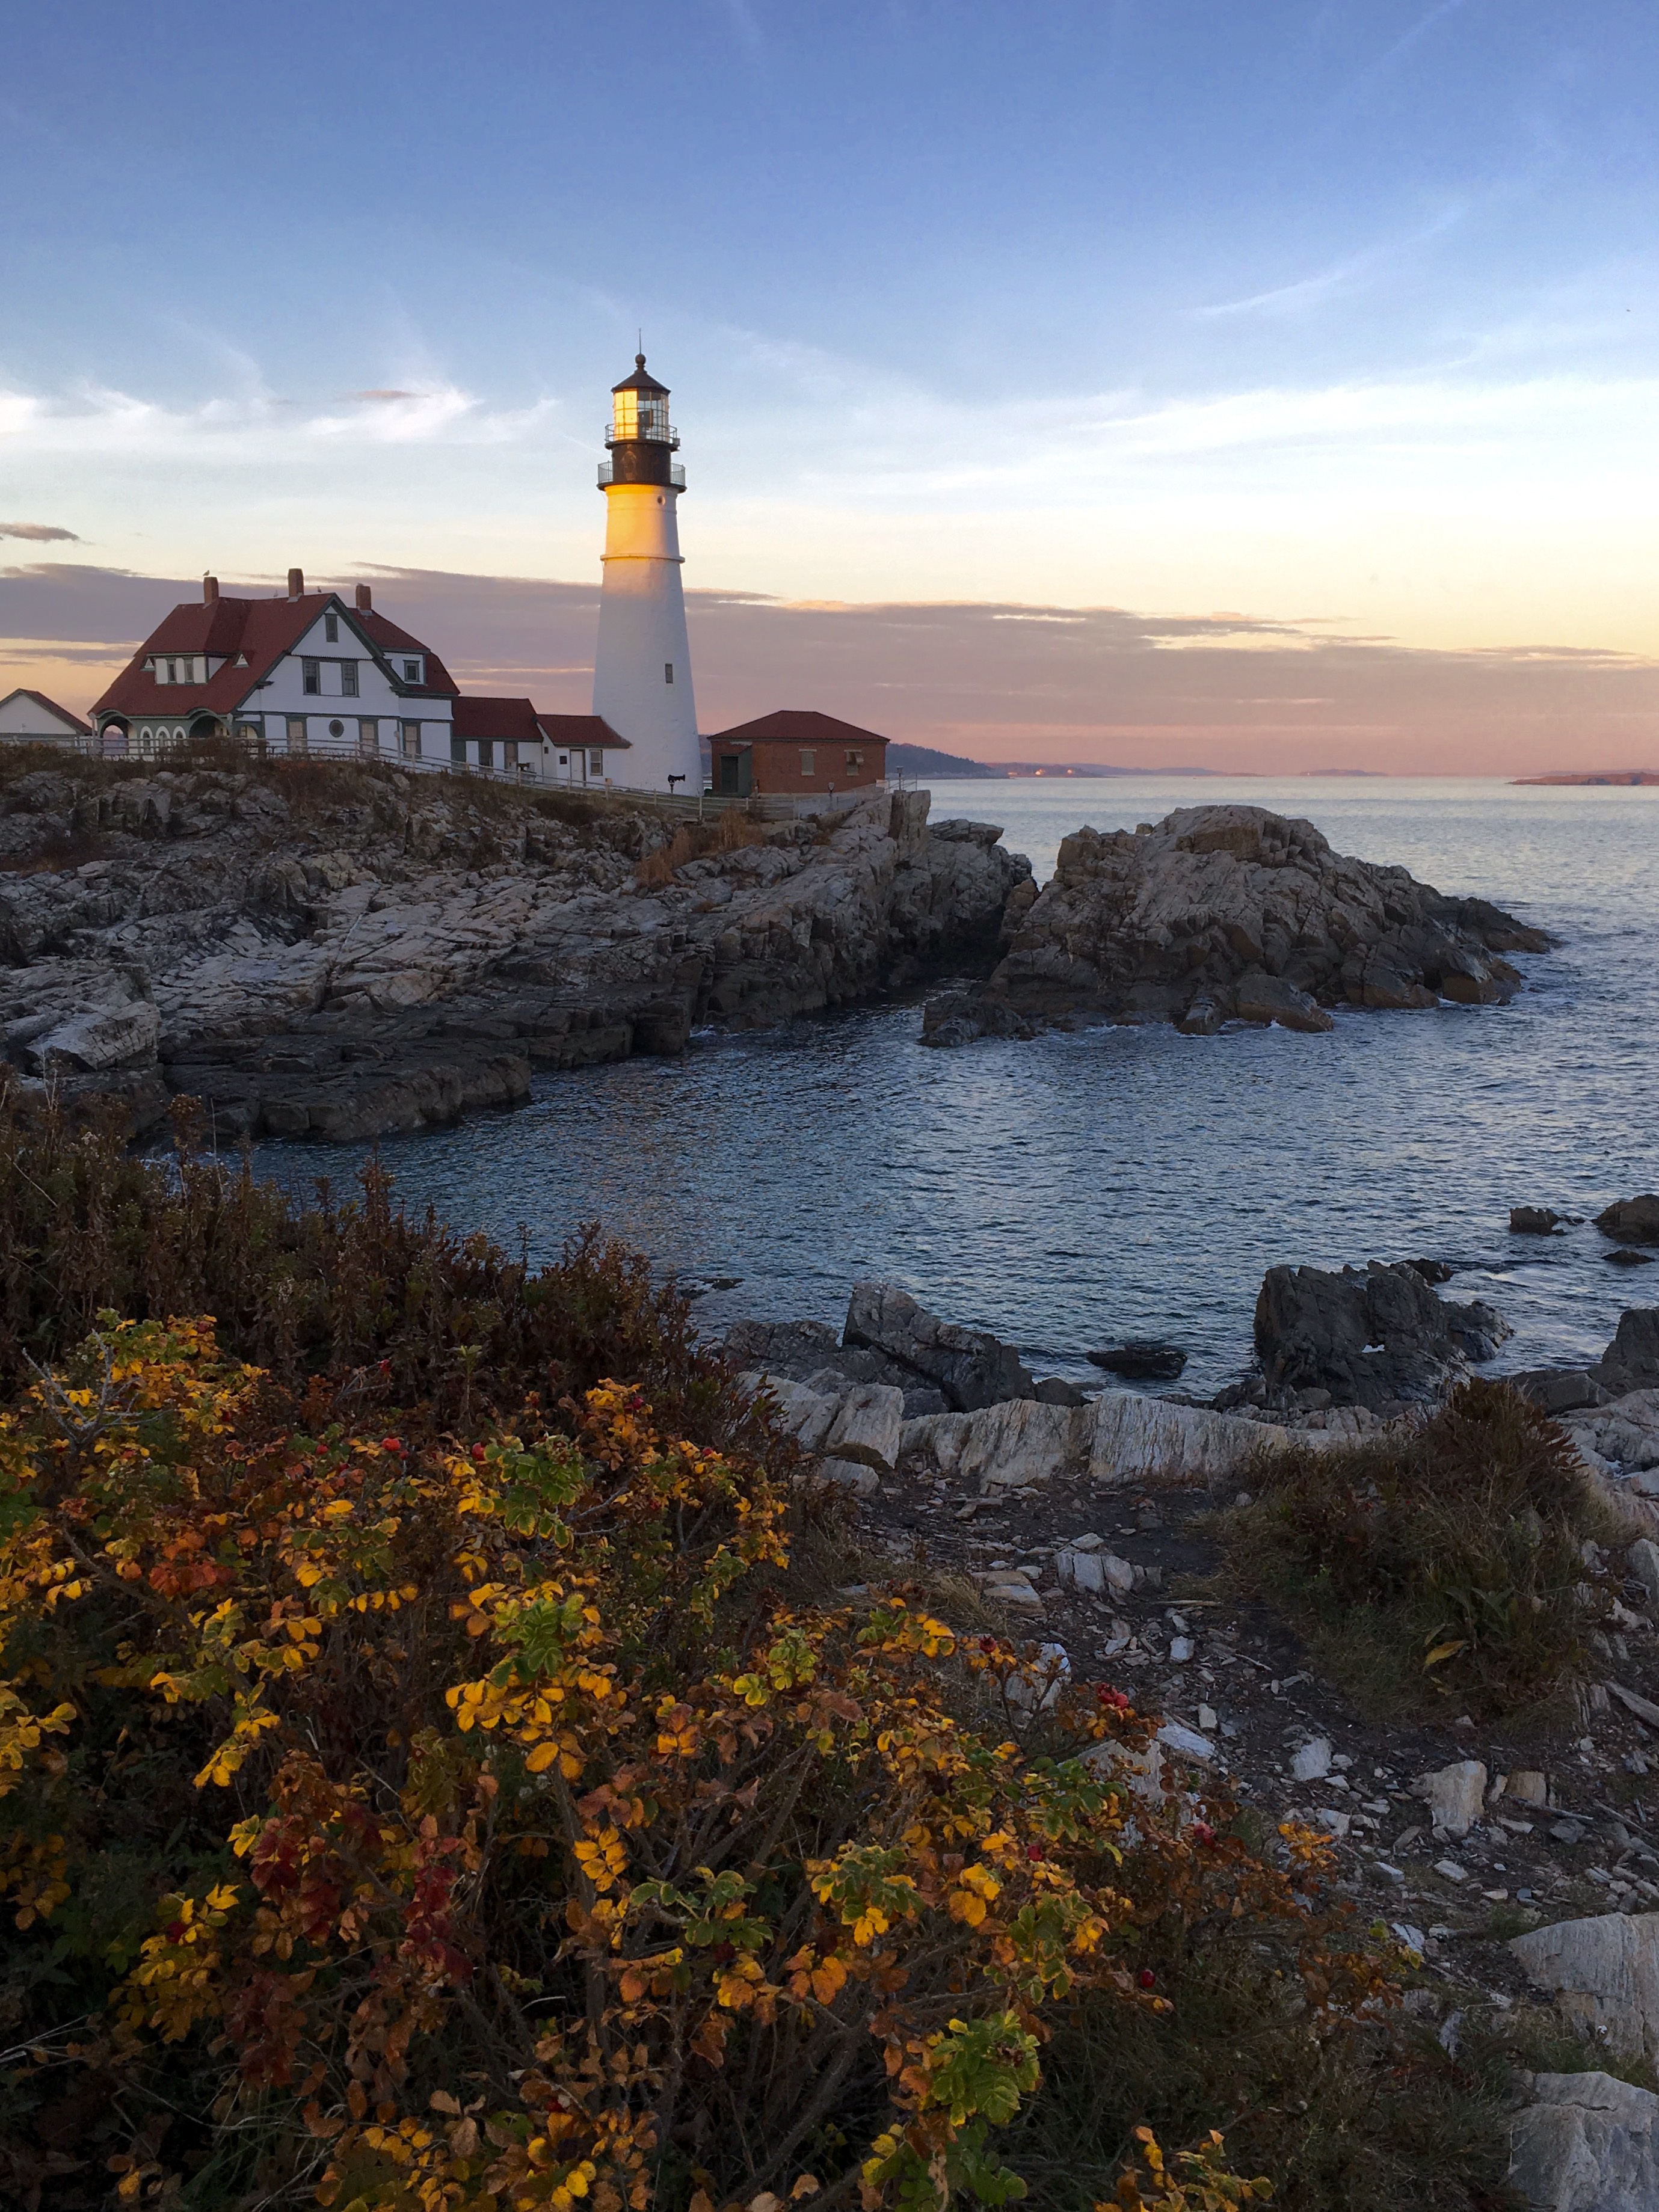
landscape, sea, coast, rock, ocean, horizon, light, lighthouse, architecture, sky, sunrise, sunset, shore, dawn, vacation, coastline, cliff, dusk, evening, cove, reflection, tower, bay, landmark, tourism, seashore, terrain, atlantic, maine, cape, portland, elizabeth, cape elizabeth